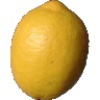
Label: Lemon 1